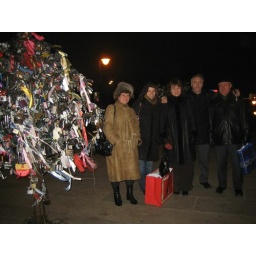
Locks are locked onto a metal tree on bridge for good luck in a new marriage.